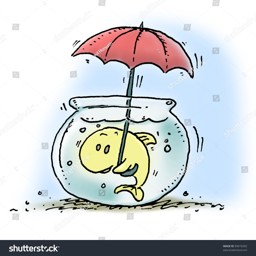
a yellow , smiling friendly fish in a fish bowl holding a red umbrella .